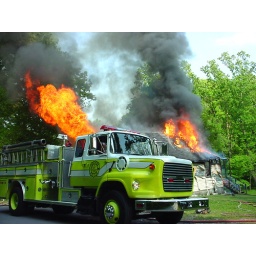
Flames tower over a Rural Metro fire truck at a residential house fire in south Knox County, Tennessee.